Carl E. McGowan

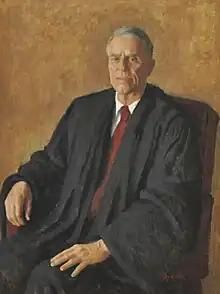

Carl Eugene McGowan (May 7, 1911 – December 21, 1987) was a United States circuit judge of the United States Court of Appeals for the District of Columbia Circuit.